Cotherstone

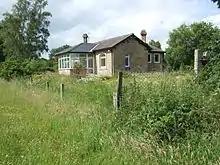
railway station; disused and now a private residence

It was formerly governed under the historic county's North Riding and was transferred to County Durham's governance in 1974 as it was near Barnard Castle, the former Teesdale district's administrative centre until 2009. The village is between the Barnard Castle and Middleton, there was a for the village on the now-closed Middleton-in-Teesdale Branch Line which ran between the two towns. The railway line crossed the River Balder at the Balder Viaduct just north of Cotherstone.